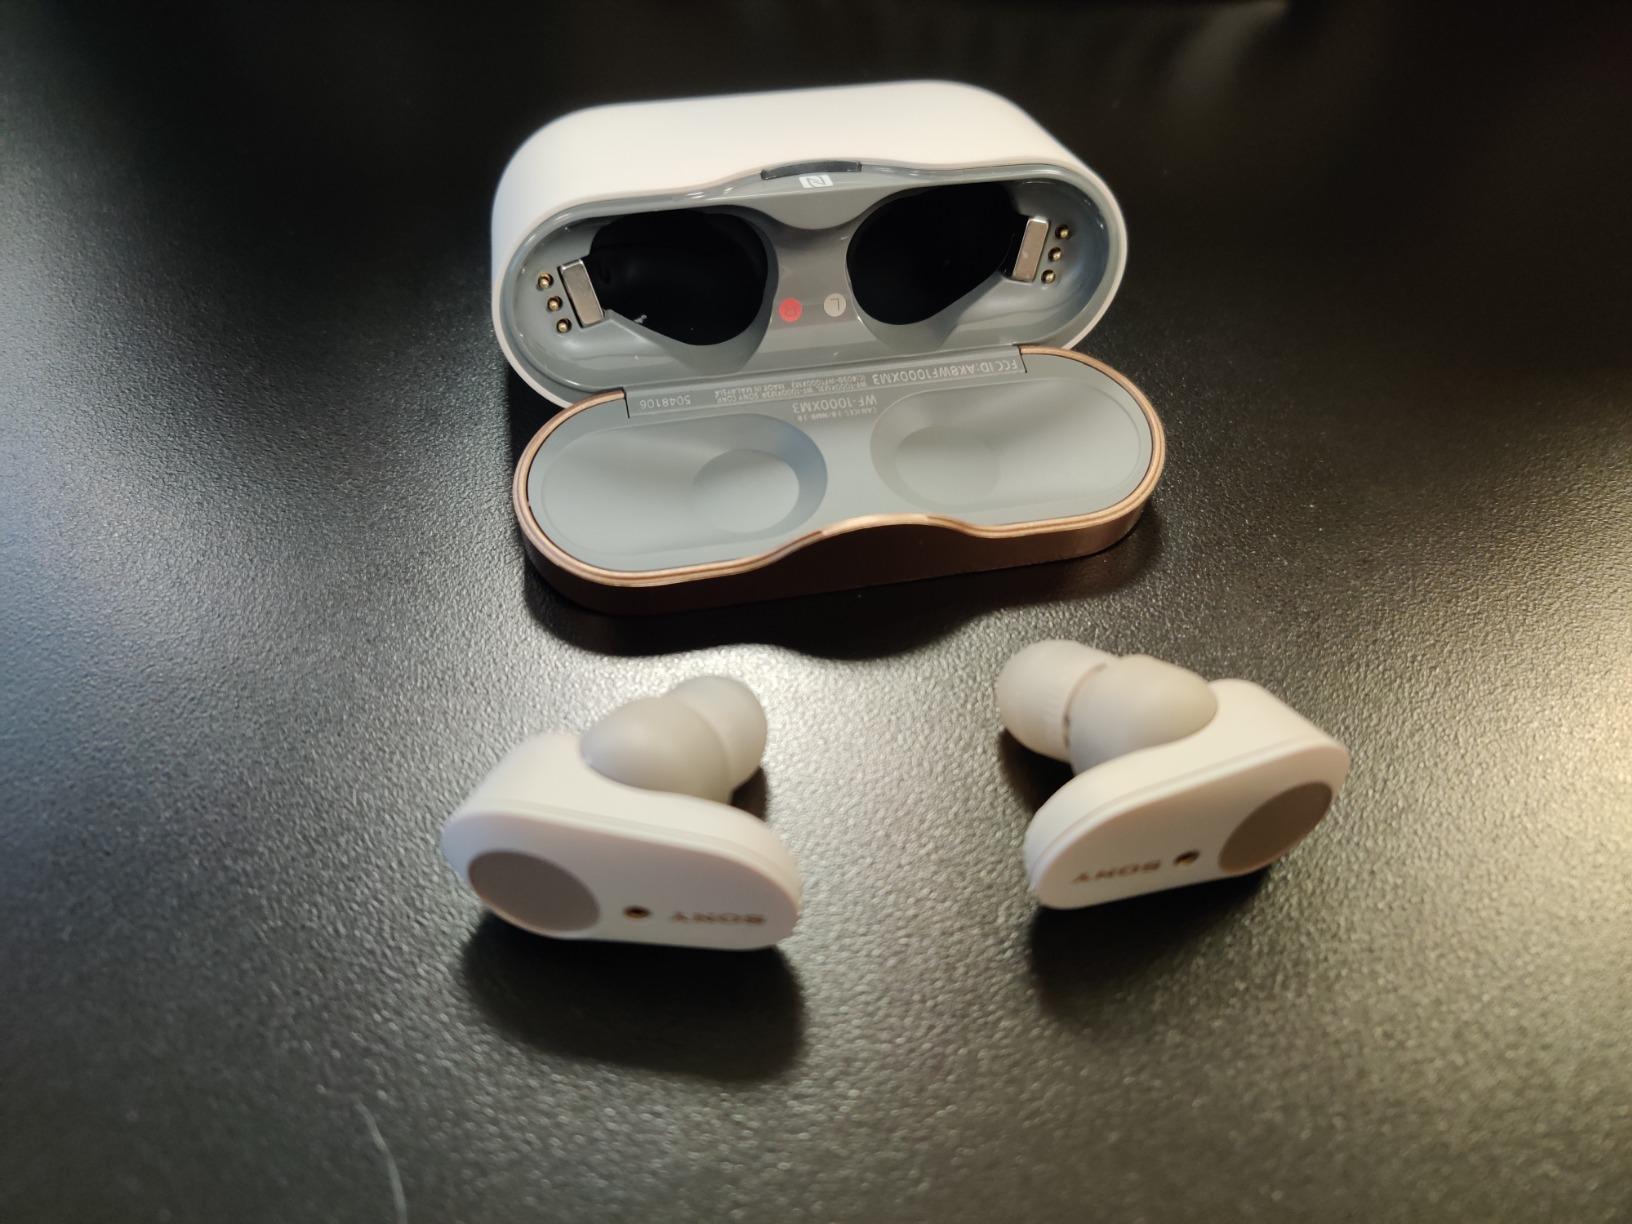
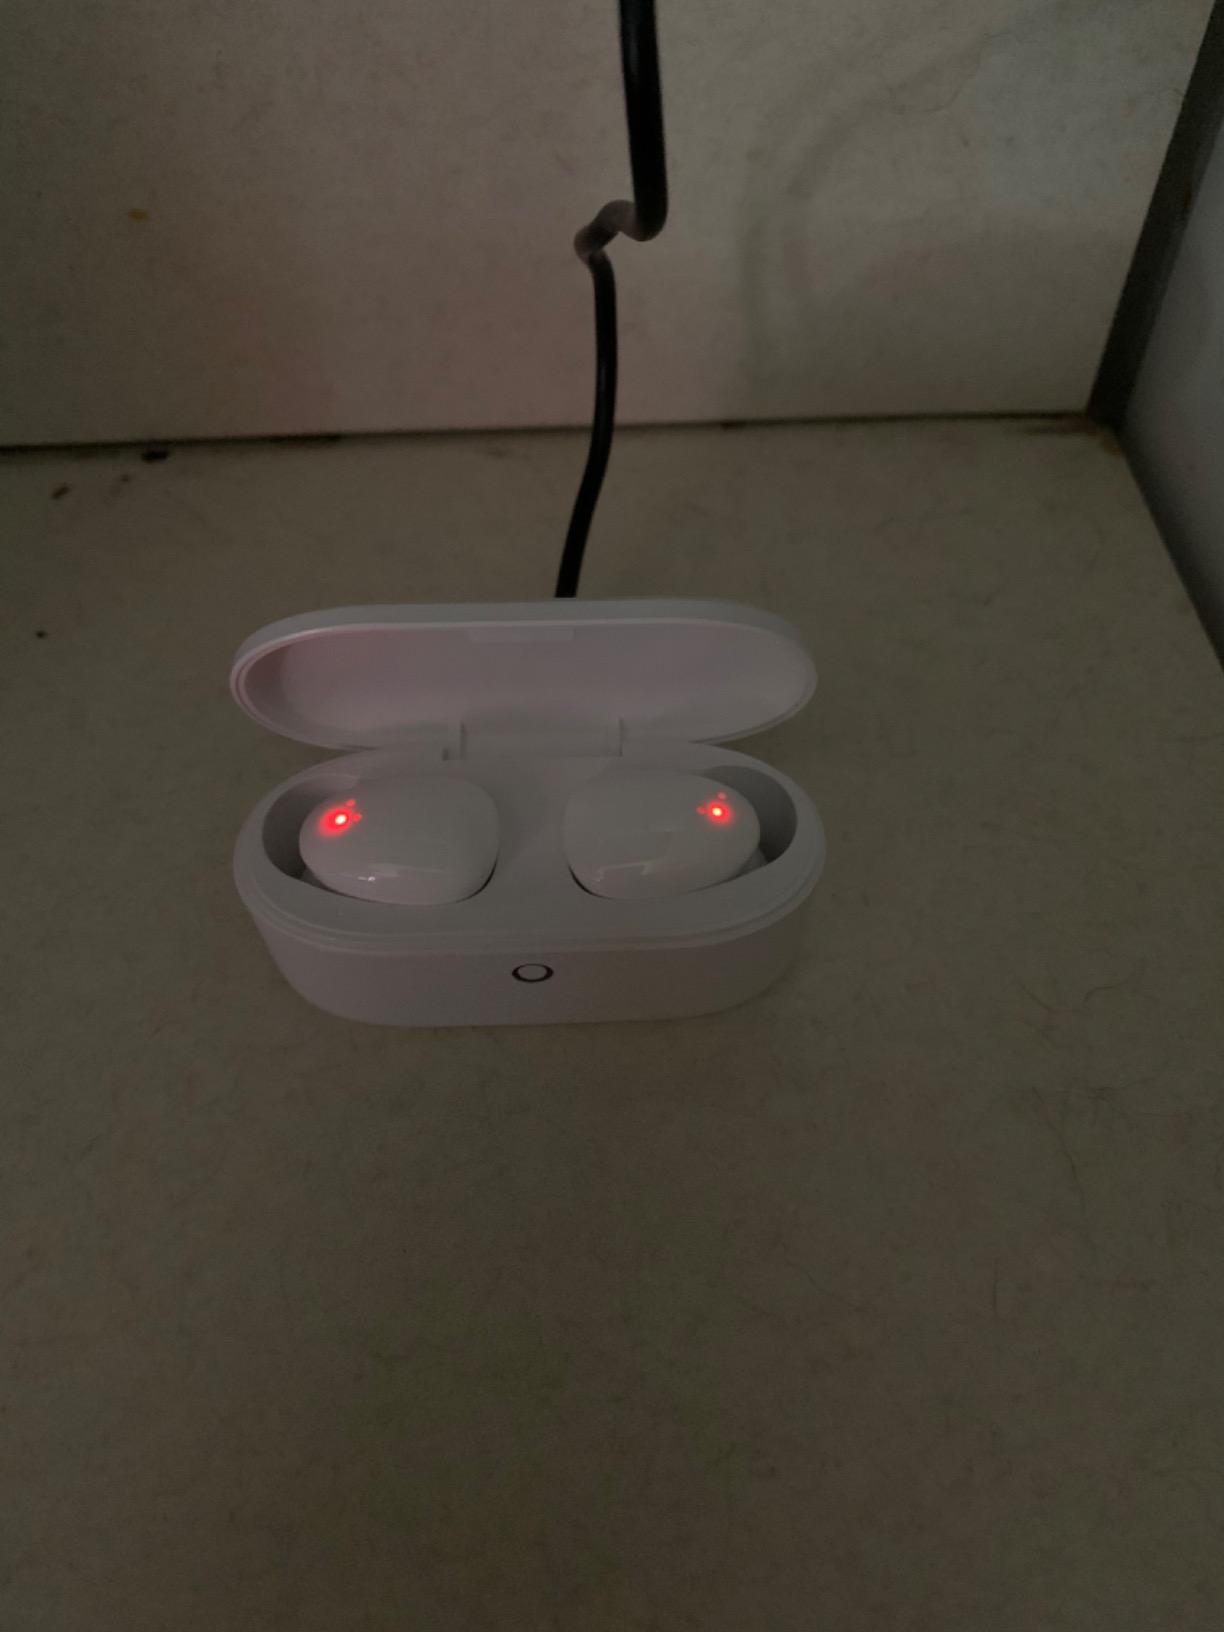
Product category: earbuds
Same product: no